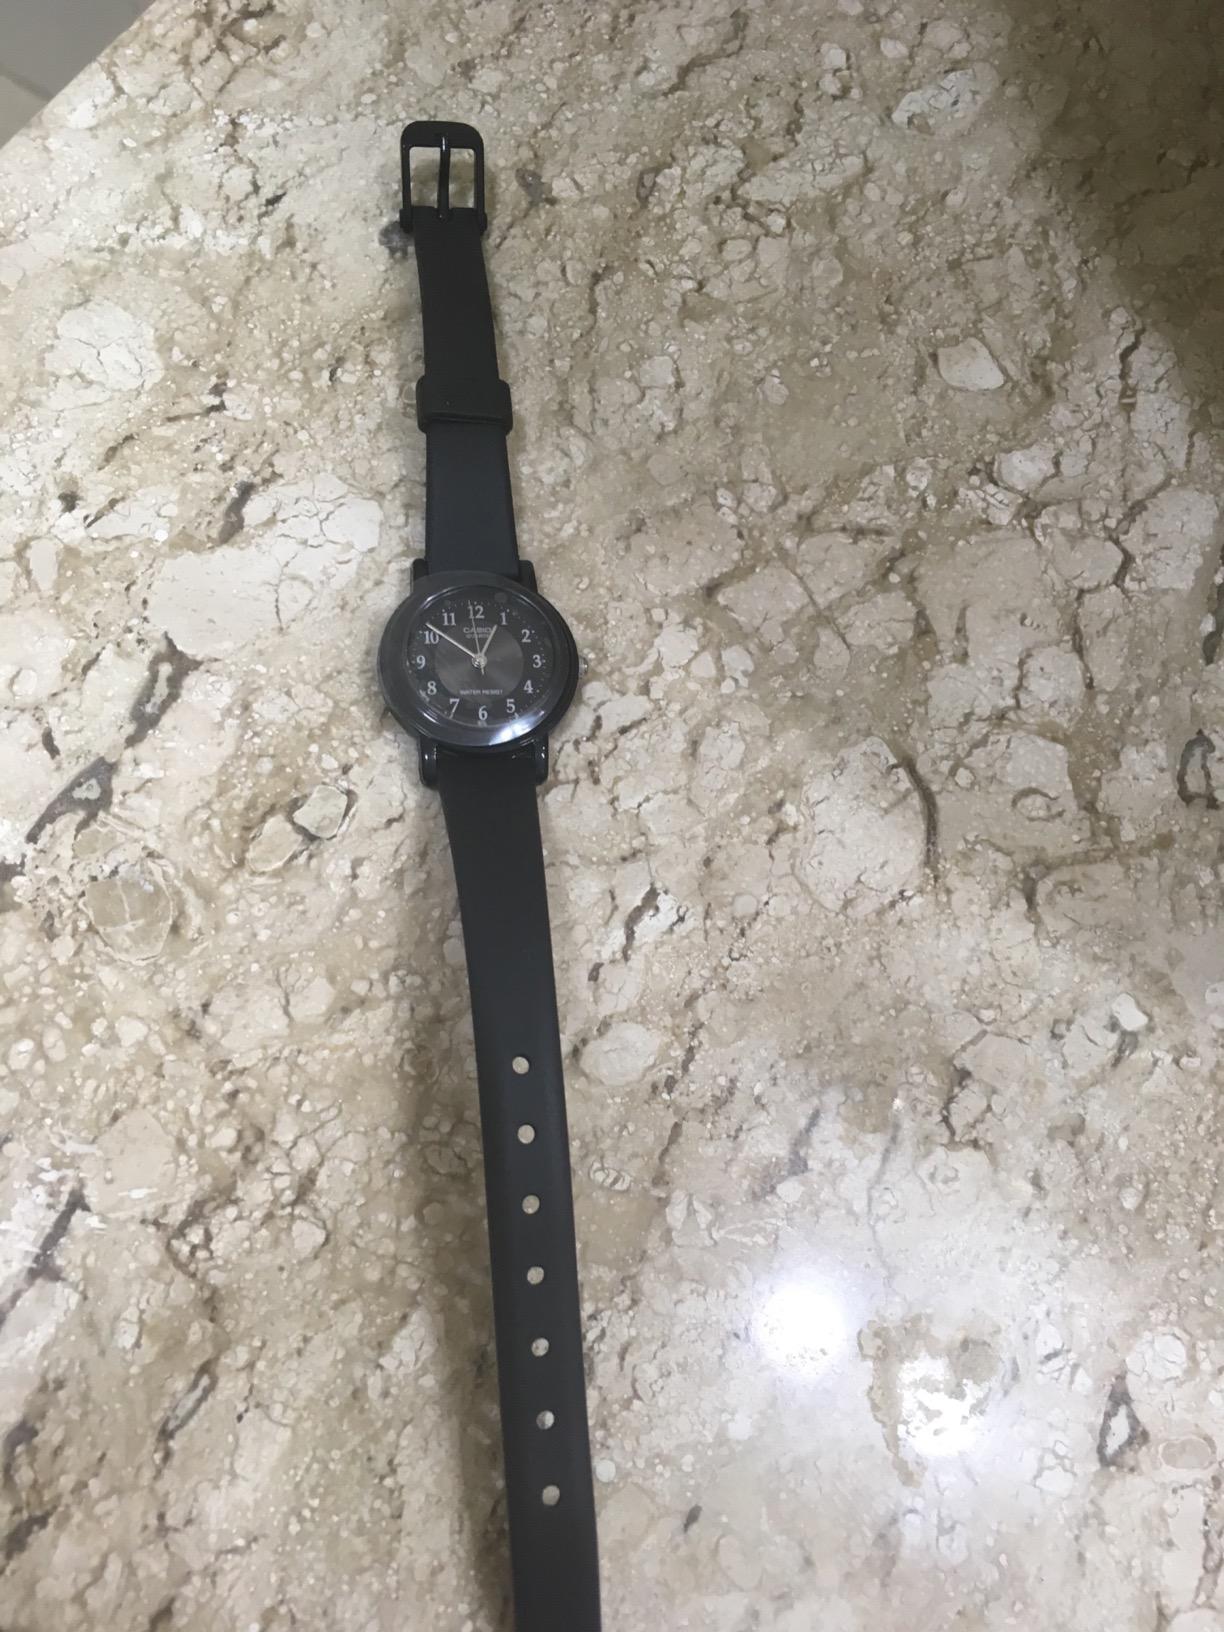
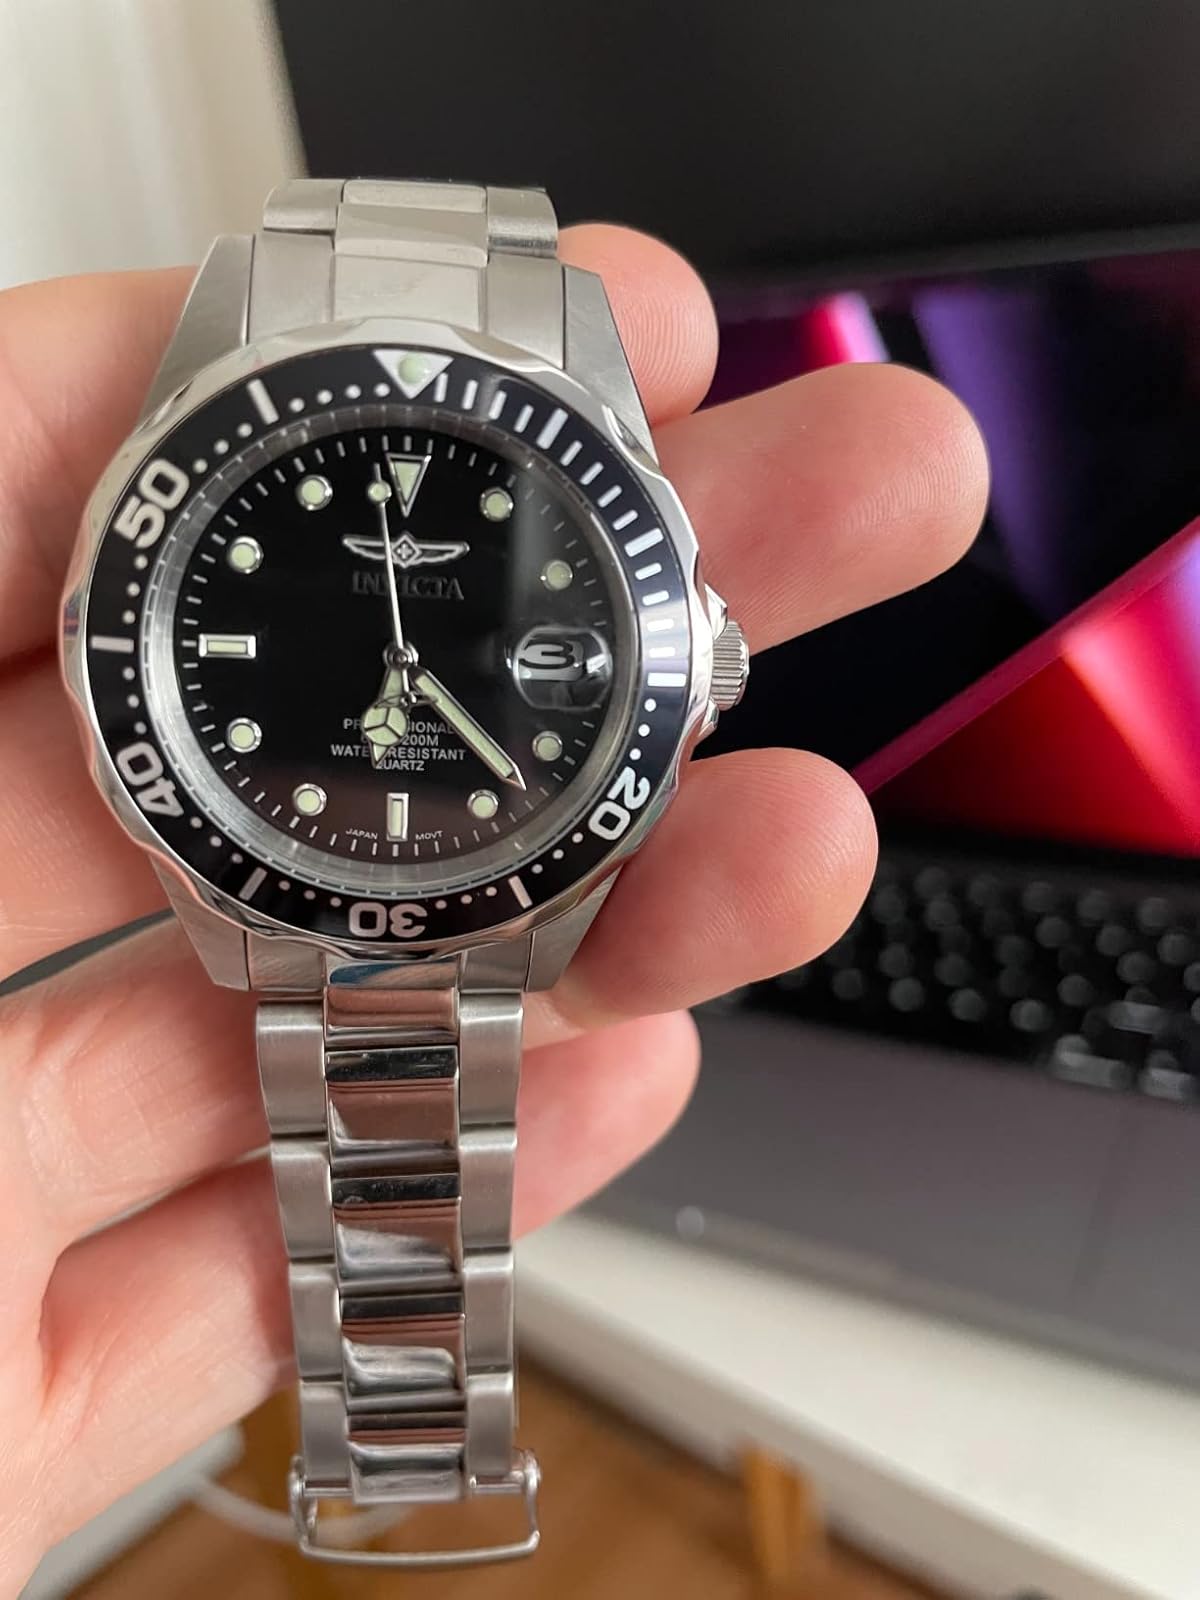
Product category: accessories_watch
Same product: no